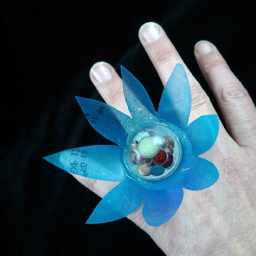
Plastic bottle,resin,street sign bits,copper. Inspired by the plastic bottle flowers in the current window display at Anthropologie.